Environmental toxicology

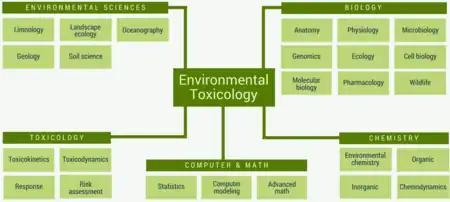
Overview of the interdisciplinarity of environmental toxicology

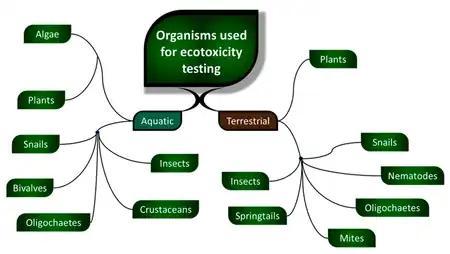
Categories of organisms commonly used for assessing environmental toxicity

Environmental toxicology is a multidisciplinary field of science concerned with the study of the harmful effects of various chemical, biological and physical agents on living organisms. Ecotoxicology is a subdiscipline of environmental toxicology concerned with studying the harmful effects of toxicants at the population and ecosystem levels.